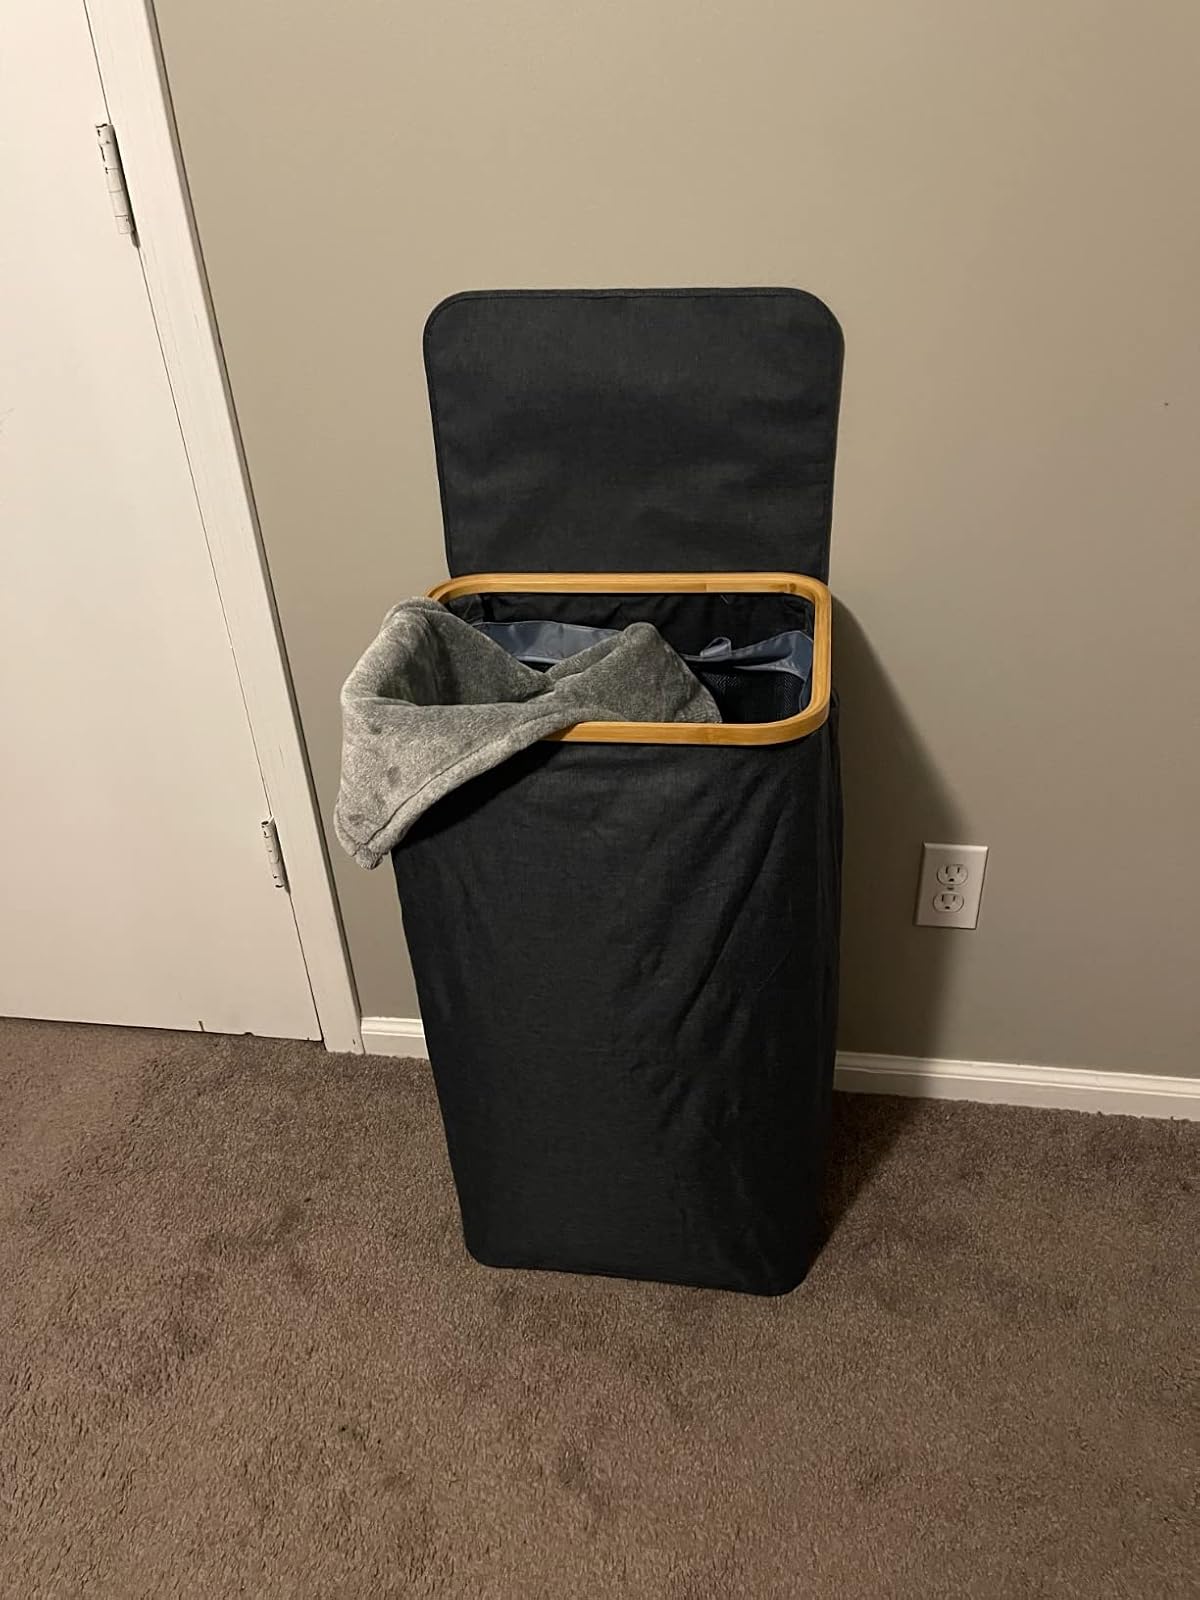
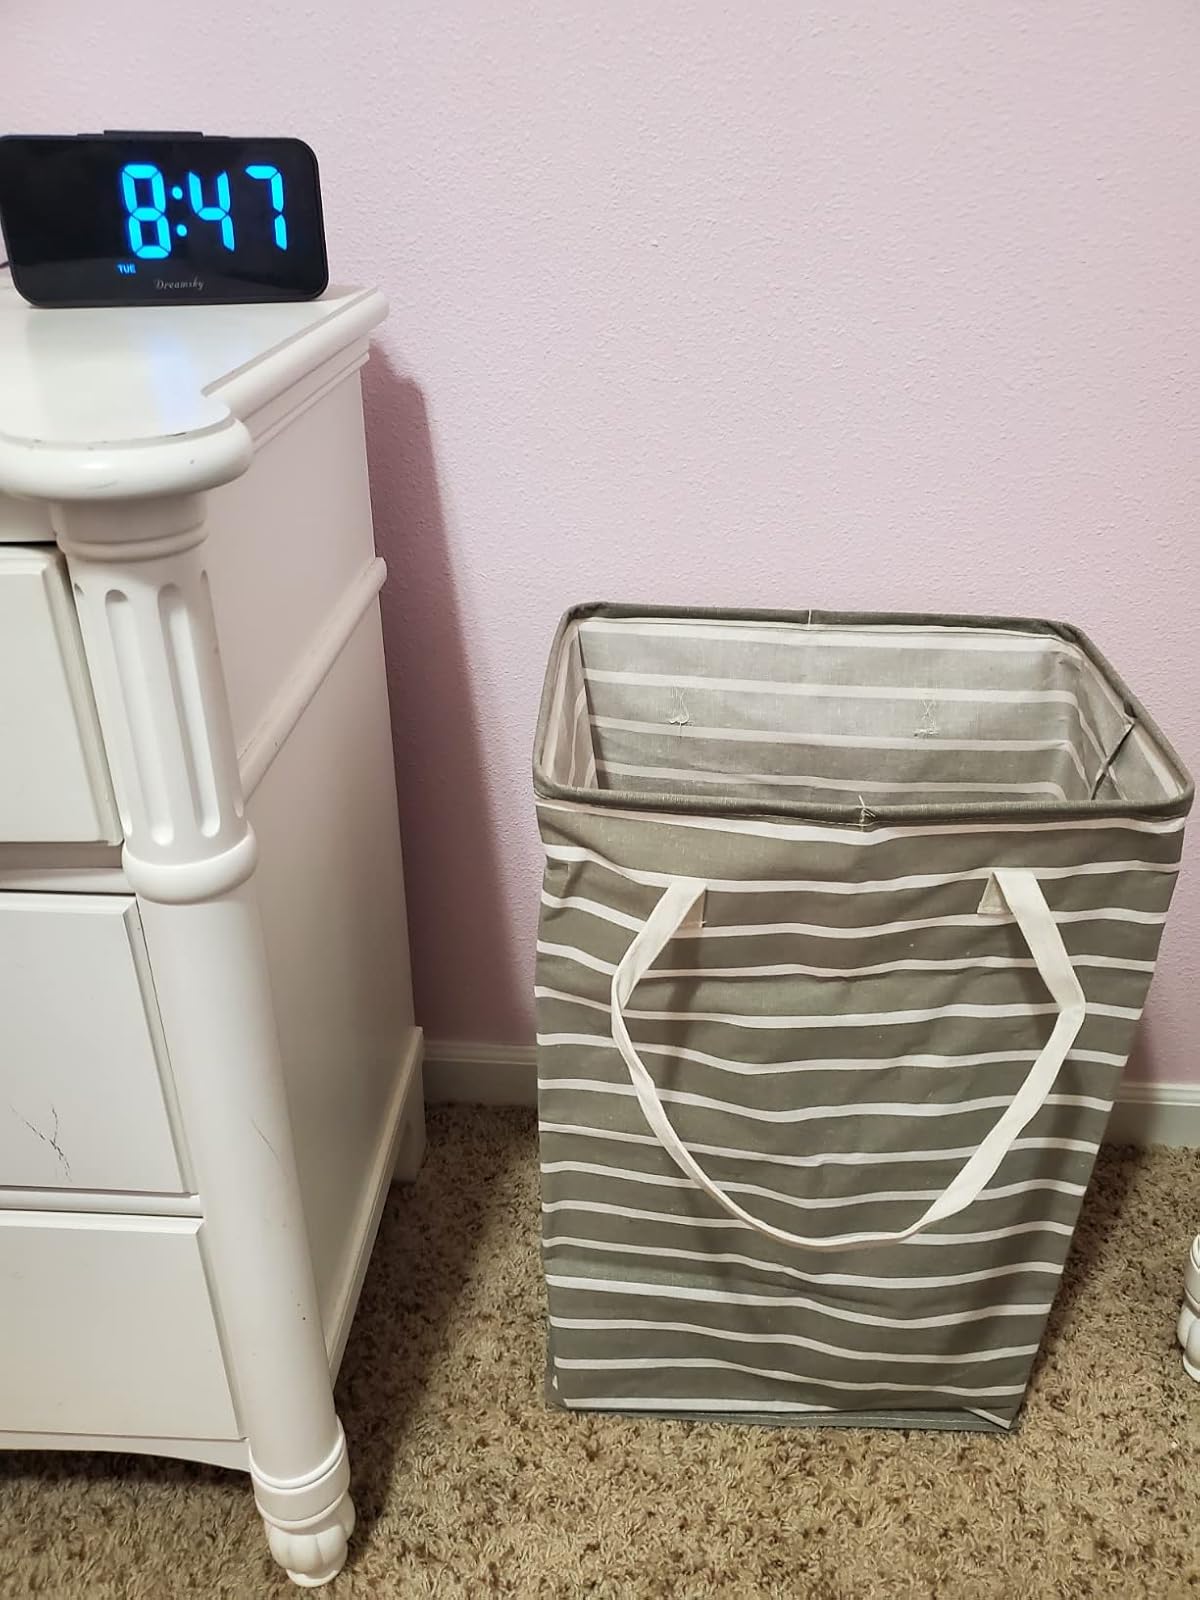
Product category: items_hamper
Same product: no